Justin Jedlica

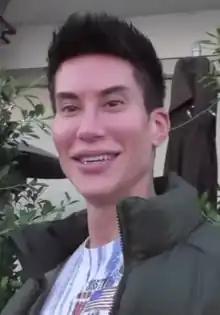
Jedlica in 2016

Justin Jedlica (born August 11, 1980), also known as the "Human Ken", is an American man who has garnered international attention for undergoing many cosmetic procedures. He spent over 1 million dollars on surgery.